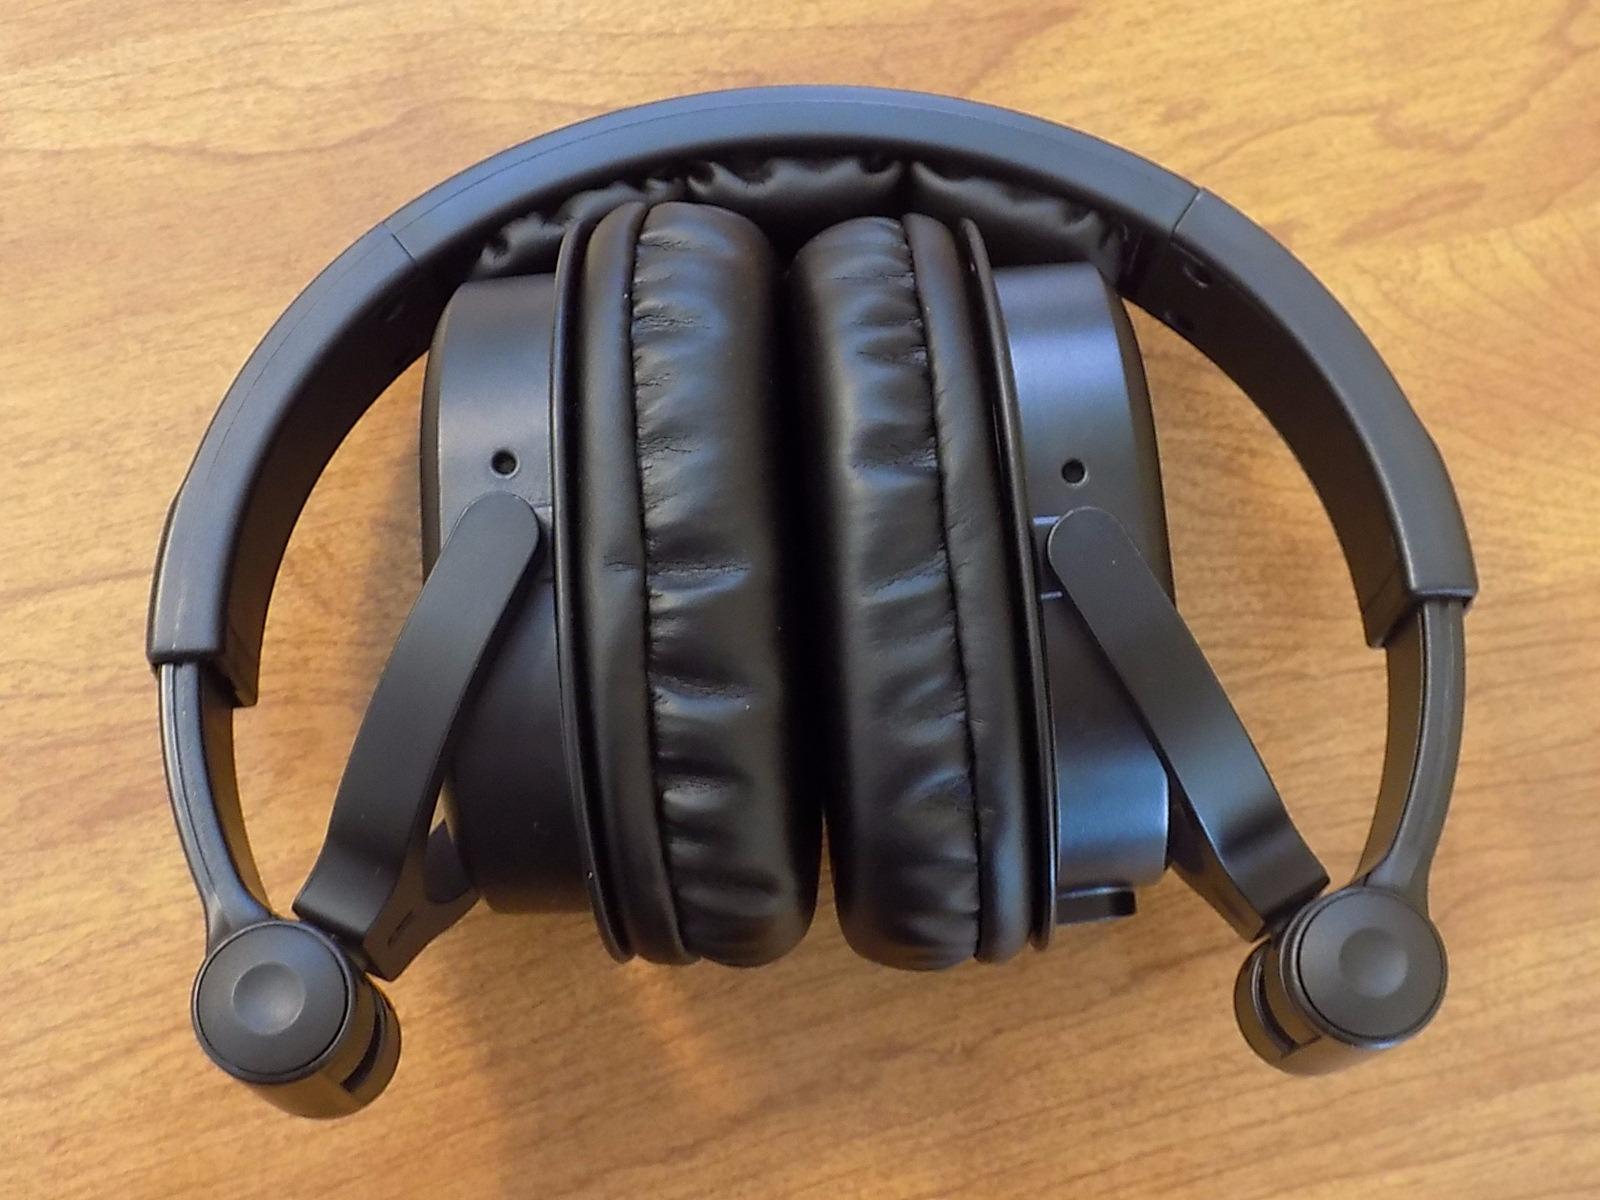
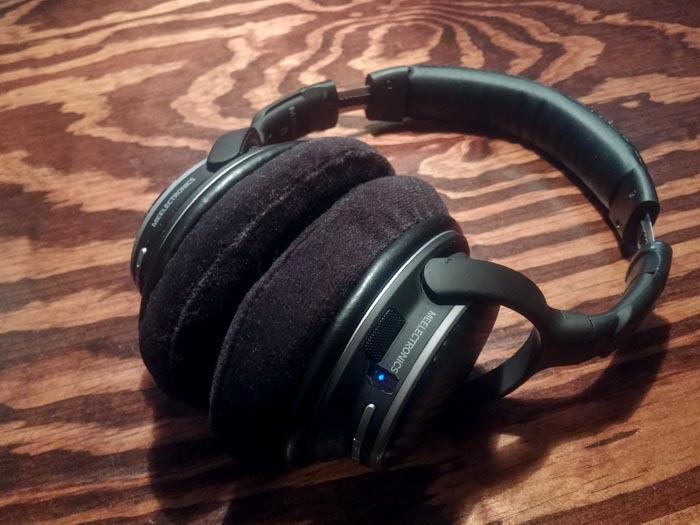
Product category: headphones
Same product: no